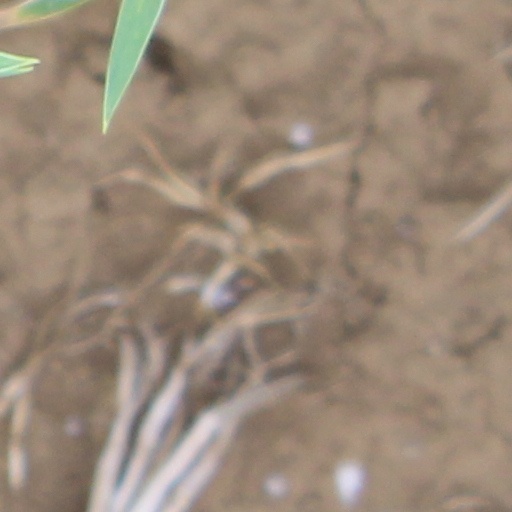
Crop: wheat